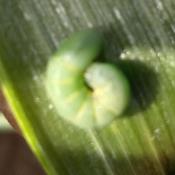
Crop: Onion
Condition: caterpillar-p